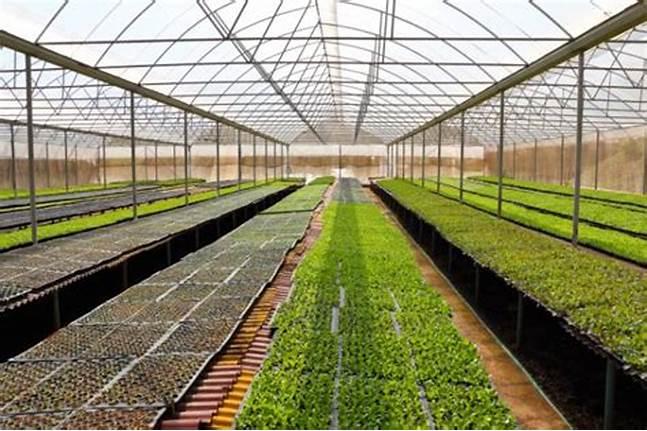
Shamba kitulo lililotengenezwa kwa vyuma, kisha kuezekwa turubai jeupe linalopitisha mwanga, likiwa limetumika katika kilimo cha mbegu na mimea mbalimbali katika vitalu vya plastiki.